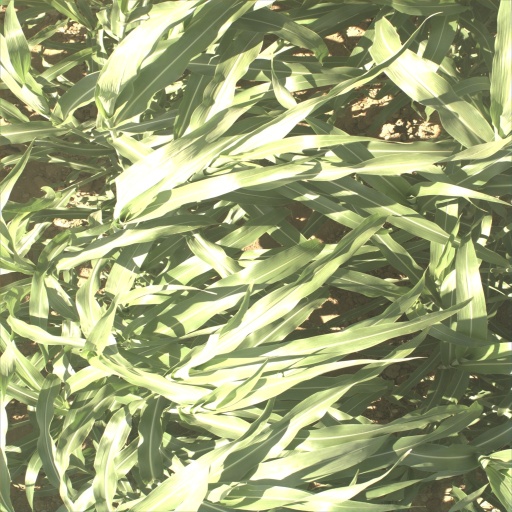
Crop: sorghum